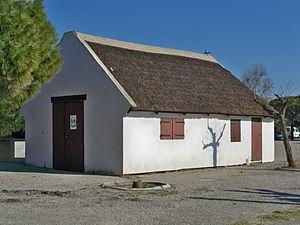
Cabane de gardian à Salin de Giraud
La cabane de gardian est, à l'origine, le logement de l'ouvrier agricole dit « gardien des taureaux » dans la Camargue du XIXᵉ siècle et du début du XXᵉ. À partir des années 1930, elle a été revendiquée et défendue en tant que telle par l'association nation gardiane fondée en 1904 par l'écrivain et manadier Folco de Baroncelli. C'est une chaumière au pignon-façade orienté sud, au plan en forme de fer à cheval pour limiter la prise au mistral, construite sur une structure de bois recouverte de sagne ou de pisé, enduite de mortier à la chaux, avec toit de chaume en sagne et faîtage en mortier à la chaux. Le bout du chevron central de l'abside est coiffé d'une corne de taureau ou d'une croix, et sert à amarrer la toiture avec des cordes les jours de grand vent ou de tempête.
Salin-de-Giraud est un village situé sur le territoire de la commune d'Arles dans les Bouches-du-Rhône, à près de 40 kilomètres du centre-ville d'Arles.